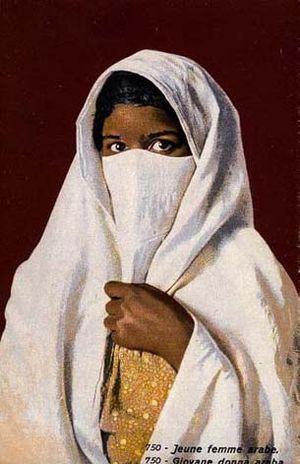
750 - Jeune femme arabe. Italiano: 750 - Giovane donna araba.